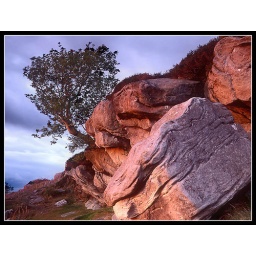
Corby's Crags - a rock outcrop in Northumberland, on the road between Alnwick and Rothbury.